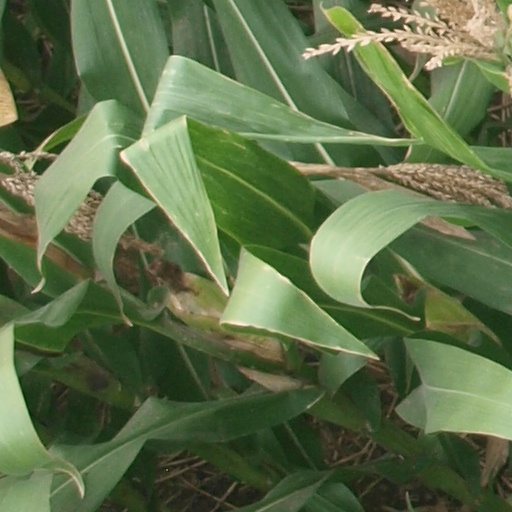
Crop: maize; corn